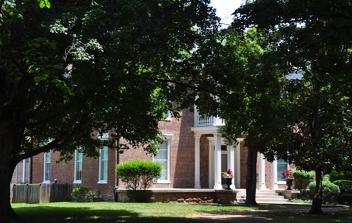
Building: Idler's Retreat
Country: United States of America
Year built: 1865
Historic house in Tennessee, United States United States historic place Idler's Retreat U.S. National Register of Historic Places Idler's Retreat in 2014 Show map of Tennessee Show map of the United States Location 112 Oak Street, Smyrna, Tennessee Coordinates 35°59′15″N 86°30′55″W / 35.98750°N 86.51528°W / 35.98750; -86.51528 Area 1.3 acres (0.53 ha) Built 1865 ( 1865 ) Architectural style Greek Revival, Italianate NRHP reference No. 04000475 Added to NRHP May 19, 2004 Idler's Retreat , also known as the Dillon-Tucker-Cheney House , is a historic house in Smyrna, Tennessee , U.S.. It was built circa 1865 by J. D. Dillon. In 1882, it was purchased by John F. Tucker, and renamed Tucker Place. It was designed in the Greek Revival and Italianate architectural styles . By the 1940s, it was inherited by Brainard Cheney 's wife. The couple entertained other writers like Robert Penn Warren , Caroline Gordon , Flannery O'Connor and Allen Tate . The house was later inherited by Roy Neel , who served as the chief of staff to Vice President Al Gore . It has been listed on the National Register of Historic Places since May 19, 2004. References